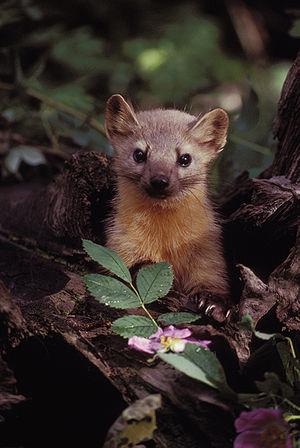
La Martre d'Amérique est une espèce de mammifères terrestres de la famille des Mustélidés. Cette martre se rencontre en Amérique du Nord.